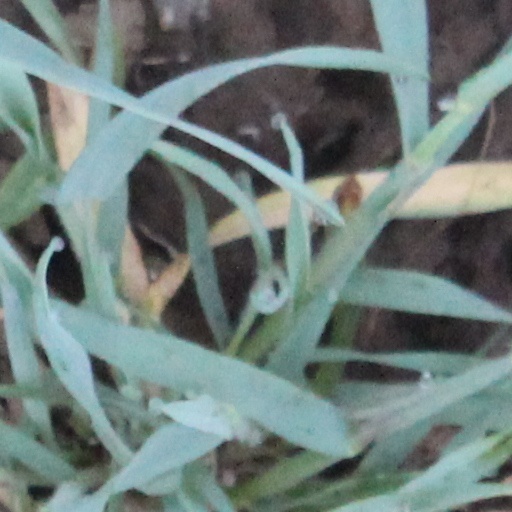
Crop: wheat